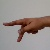
The image shows a hand gesture representing the letter 'P' in Indian Sign Language.